2014–15 Sheffield United F.C. season

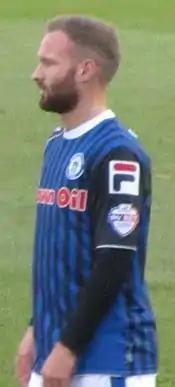
Striker Matt Done joined United in February 2015.

January began with a 3–0 away victory over Queens Park Rangers of the Premier League with Jamal Campbell-Ryce scoring a second half brace. Paddy McCarthy returned to Crystal Palace at the start of January and on 6 January, Andy Butler was sold to hometown club Doncaster Rovers for an undisclosed fee. On 10 January, United beat promotion rivals Preston North End 2–1 at Bramall Lane with Marc McNulty scoring his tenth goal of the campaign. On 15 January, youngster Joe Ironside was released by United and joined Alfreton Town on an 18-month deal. On 16 January, youngsters Otis Khan and Julian Banton joined Matlock Town on loan. United's first loss of the calendar year came on 17 January at the hands of Milton Keynes Dons in a 1–0 defeat. On 21 January, Tottenham Hotspur took a 1–0 lead in the first leg of the League Cup semi-finals at White Hart Lane with Andros Townsend converting a penalty after Jay McEveley accidentally handled the ball in the box. On 22 January, Chris Porter joined Colchester United on an 18-month deal after being released by the Blades. On 23 January, United brought in two players from Nigel Clough's former club Derby County, midfielder Paul Coutts who signed for an undisclosed fee and former loanee from last season Kieron Freeman joined on a free transfer; both players signed a two-and-a-half-year contracts. The following day United announced the signing of John Brayford from Cardiff City on a three-and-a-half-year deal for an undisclosed fee. The same day, United drew 1–1 away at Preston North End in the fourth round of FA Cup, with Diego De Girolamo scoring his first goal for the club, earning a replay at Bramall Lane.